Meiringen

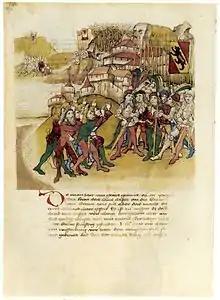
The people of Hasle swear allegiance to Bern in 1334 (depiction in the Spiezer Schilling, 1480s).

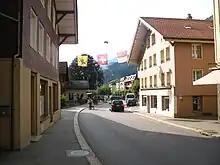
Rudenz, a residential street in Meiringen

Meiringen is first mentioned in 1234 as "Magiringin". Due to its strategic location at the foot of several alpine passes, the area around Meiringen was settled at least in the Early Middle Ages. The first village church was built in the 9th or 10th century. When it was destroyed in a flood the new church of St. Michael (first mentioned in 1234) was built about above the old church. The current church of St. Michael dates from the 15th century and was renovated in 1683–84. The Restiturm castle was constructed in the 13th century, whilst the Wyghus fortress in the Brünig Pass was first mentioned in 1333, though it was destroyed later.